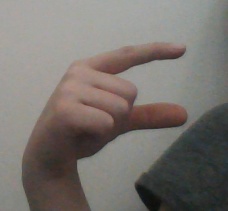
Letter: dal